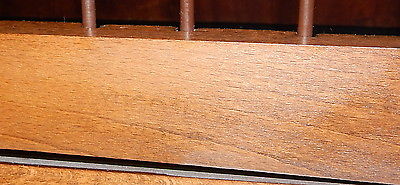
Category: chair